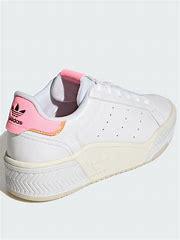
Brand: Adidas
Model: Court Tourino